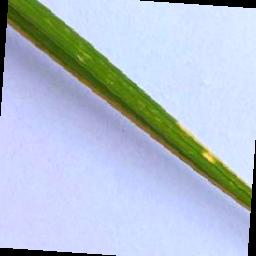
Label: Rice___Leaf_Blast